Midland Railway – Butterley

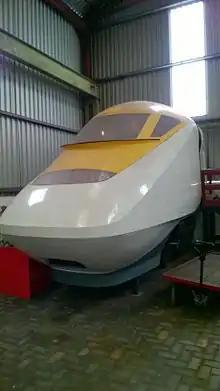
Mock up of the Class 93 locomotive, located in the Matthew Kirtley Museum at Swanwick

The Matthew Kirtley shed is the largest building on the Swanwick Junction site and holds all the exhibits of the museum. Below is a list of stock that can be found inside. As of March 2022 it is currently closed to the public awaiting repair of the shed roof.